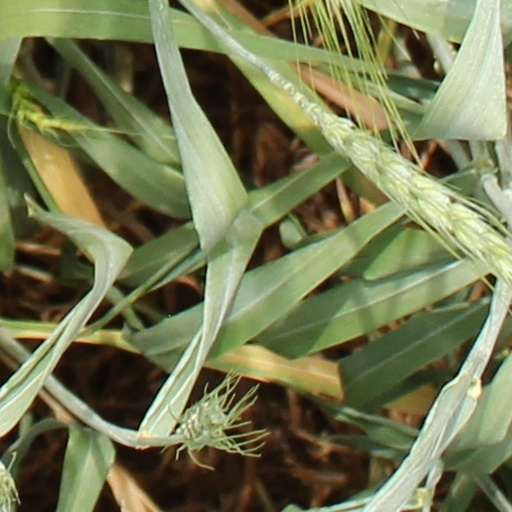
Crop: wheat